Battles of Narvik

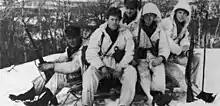
Group of Norwegian soldiers on the Narvik front.

During the Norwegian Campaign, Narvik and its surrounding area saw significant fighting, initially from 9 April between German and Norwegian forces, subsequently between Allied and German forces, conducted by the Norwegian 6th Division of the Norwegian Army as well as by an Allied expeditionary corps until 9 June 1940. Unlike the campaign in southern Norway, the Allied troops in Narvik would eventually outnumber the Norwegian troops. Five nations participated in the fighting. From 5–10 May, the fighting in the Narvik area was the only active theatre of land war in the Second World War.